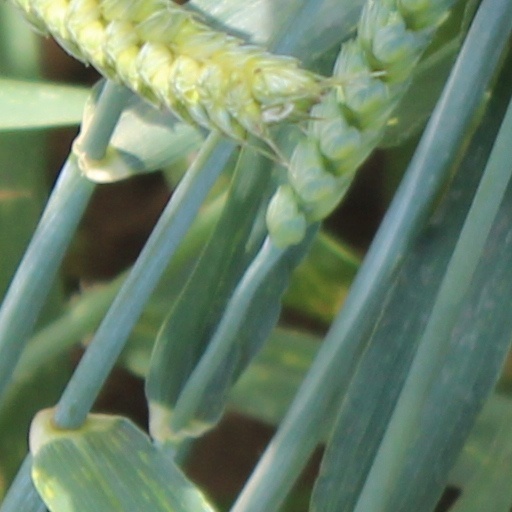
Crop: wheat